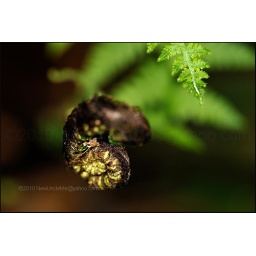
April 25, 2010 Atlanta, Ga USA North America. . A fern - fiddlehad naturally black in color. (0175-Spring+H2O.Drops_ND39761-BlackFiddlehead)